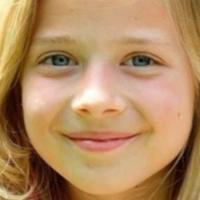
Age group: age 01-10